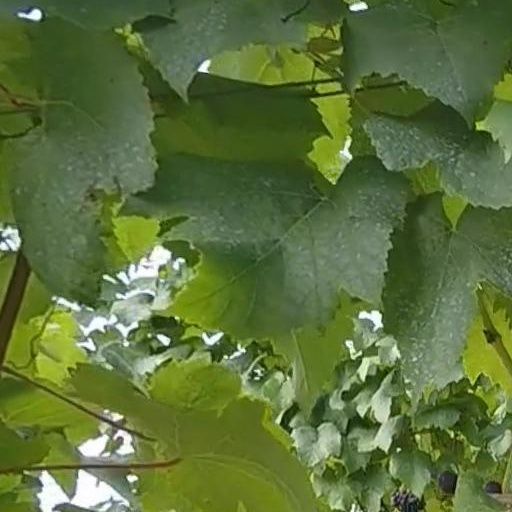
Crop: grape